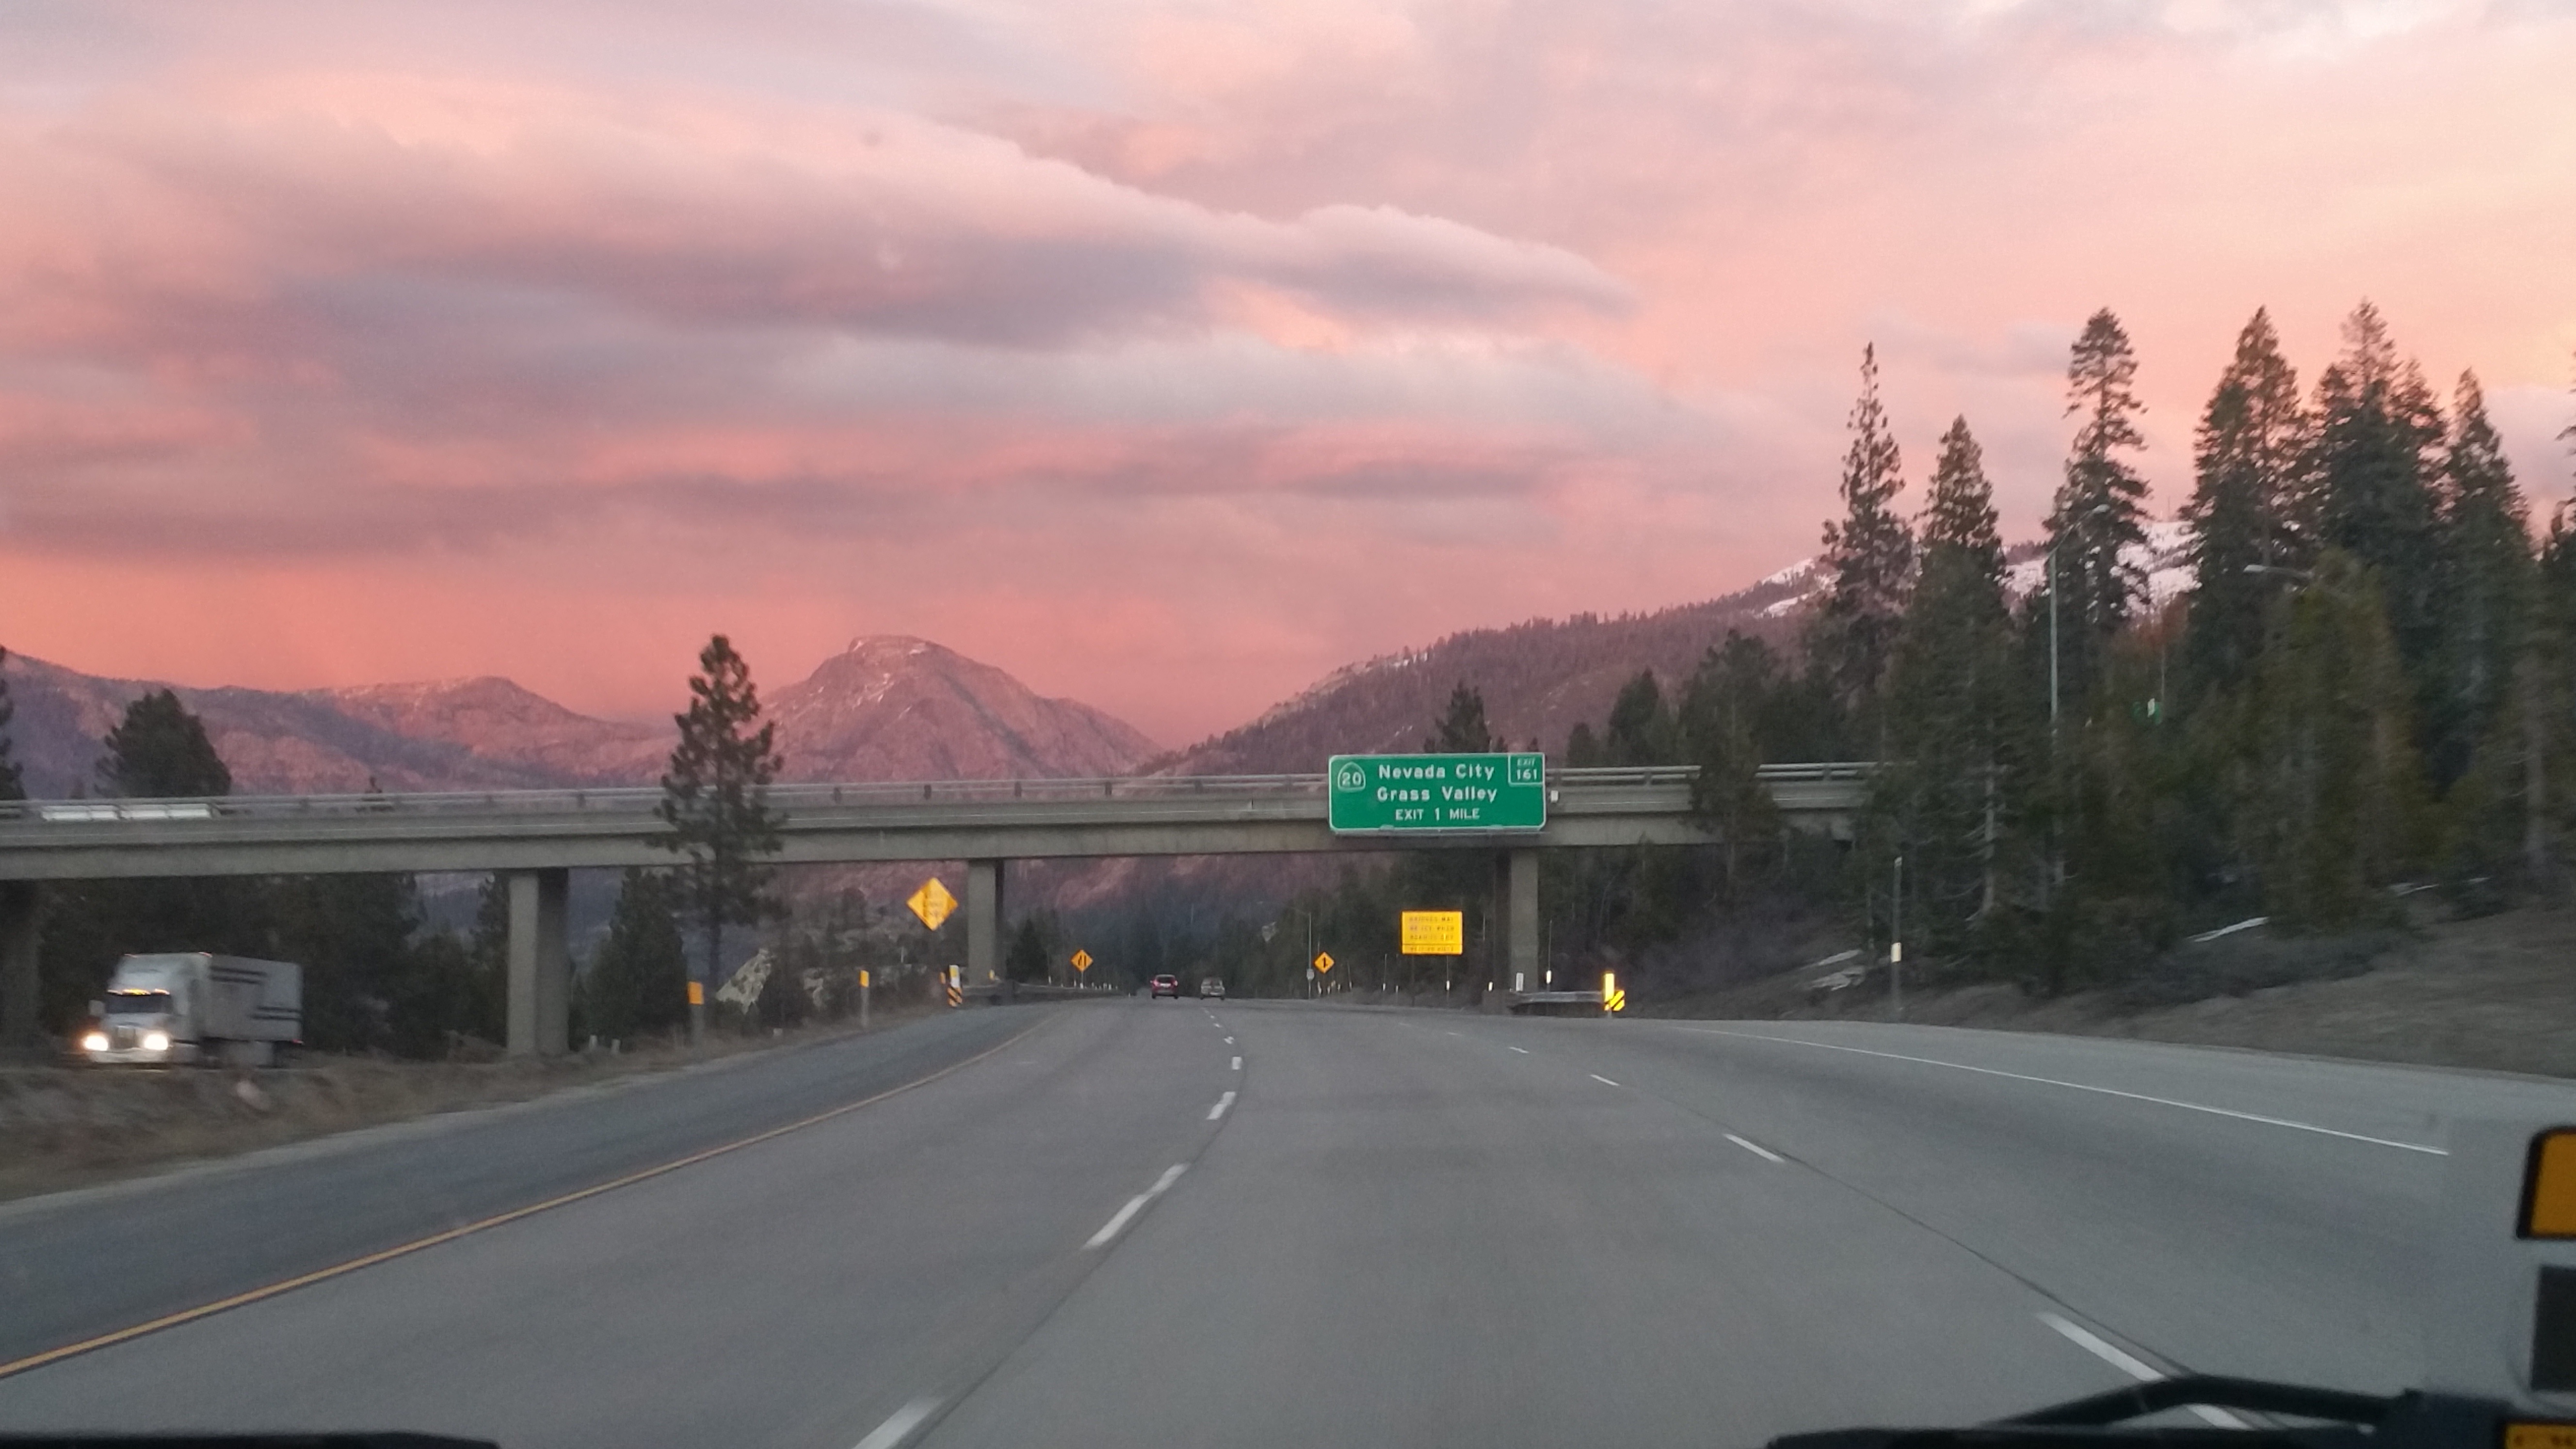
road, morning, highway, driving, asphalt, dusk, lane, road trip, infrastructure, atmospheric phenomenon, nonbuilding structure, controlled access highway